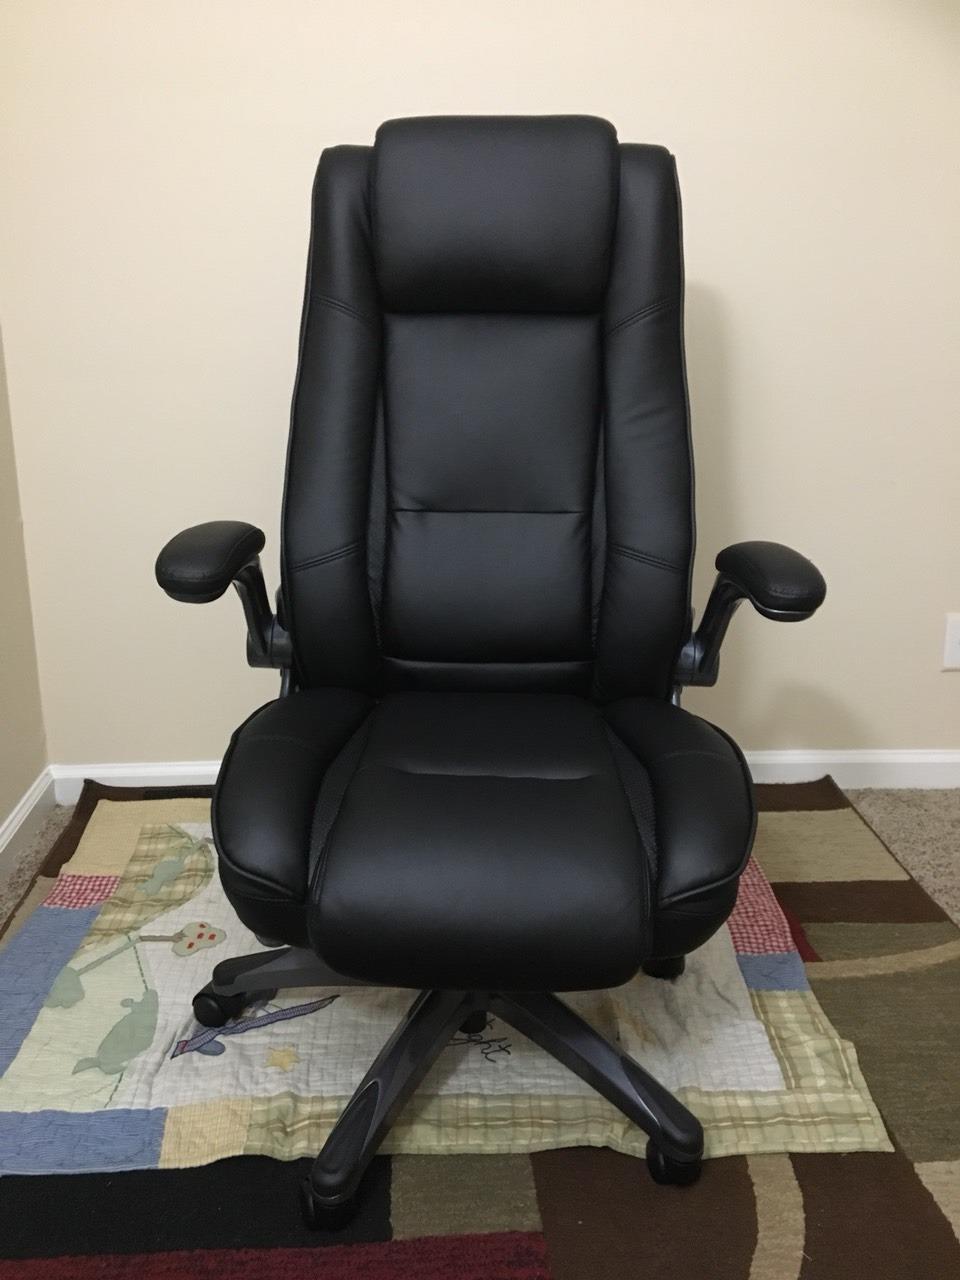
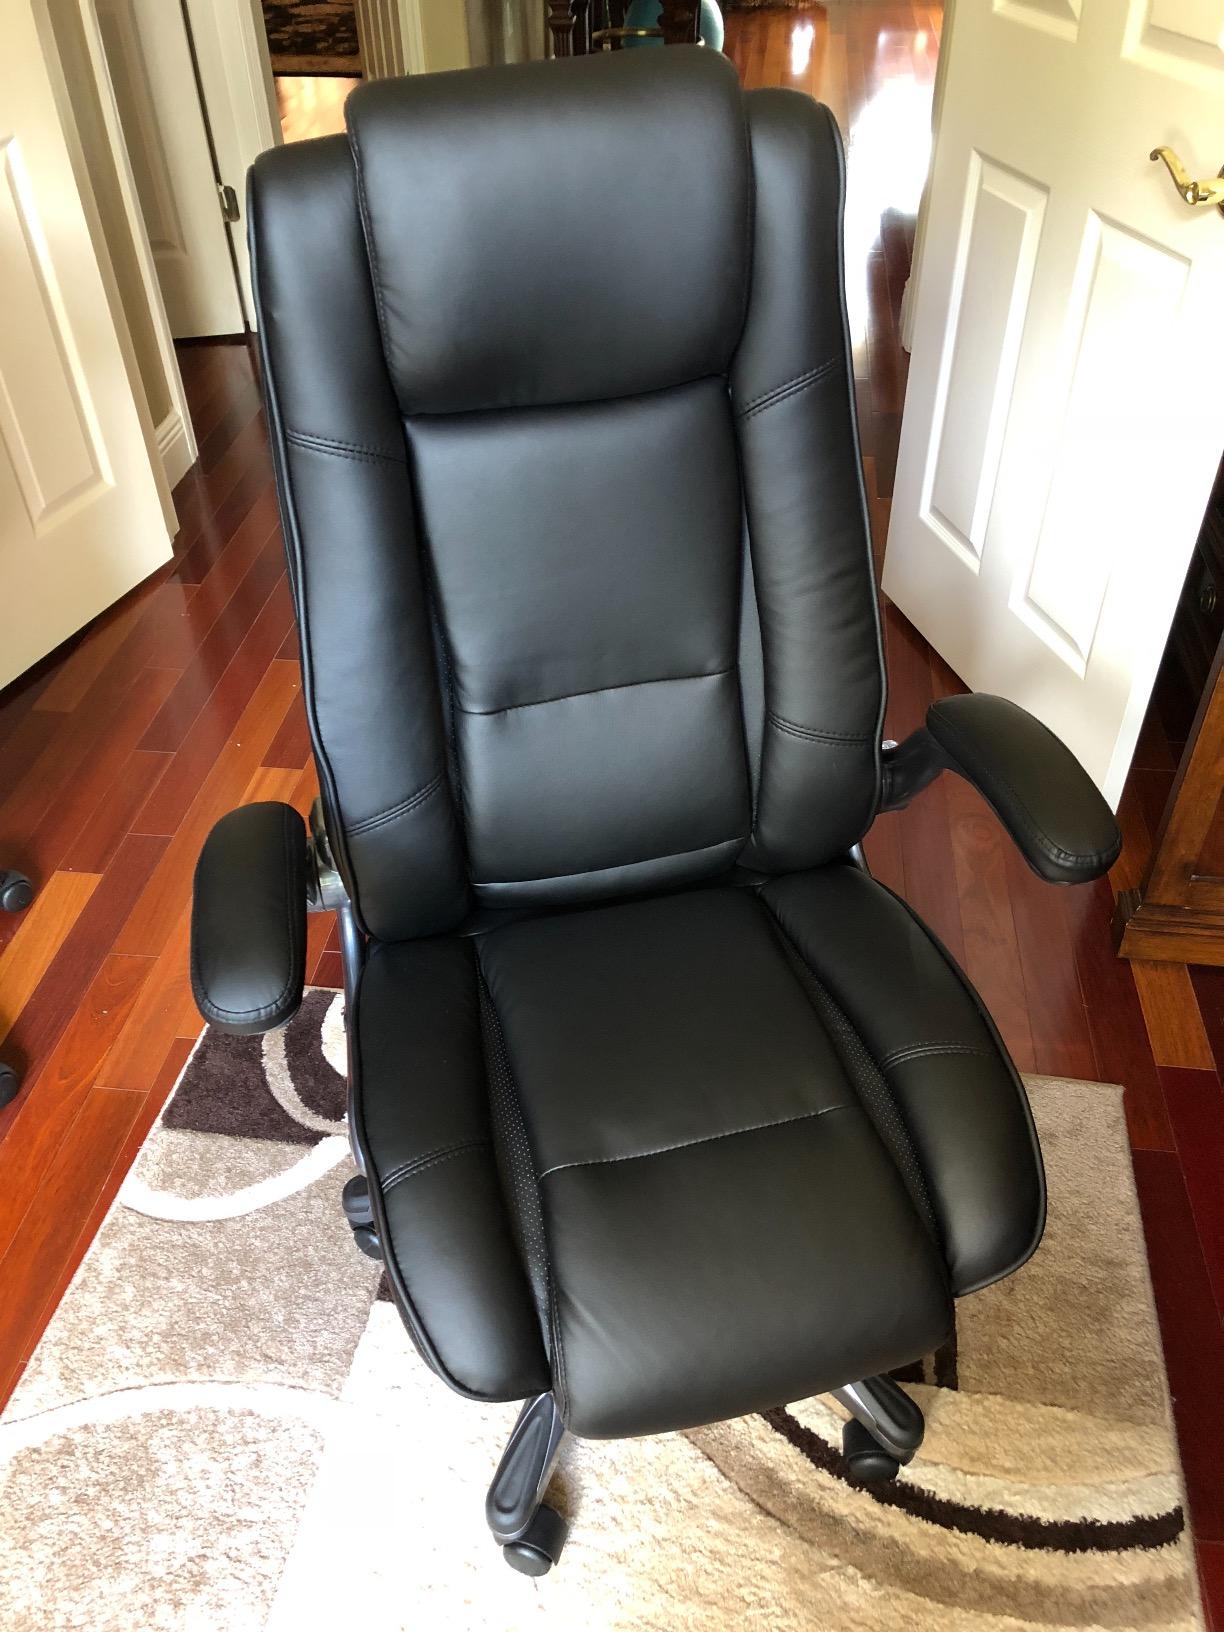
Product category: items_chair
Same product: yes